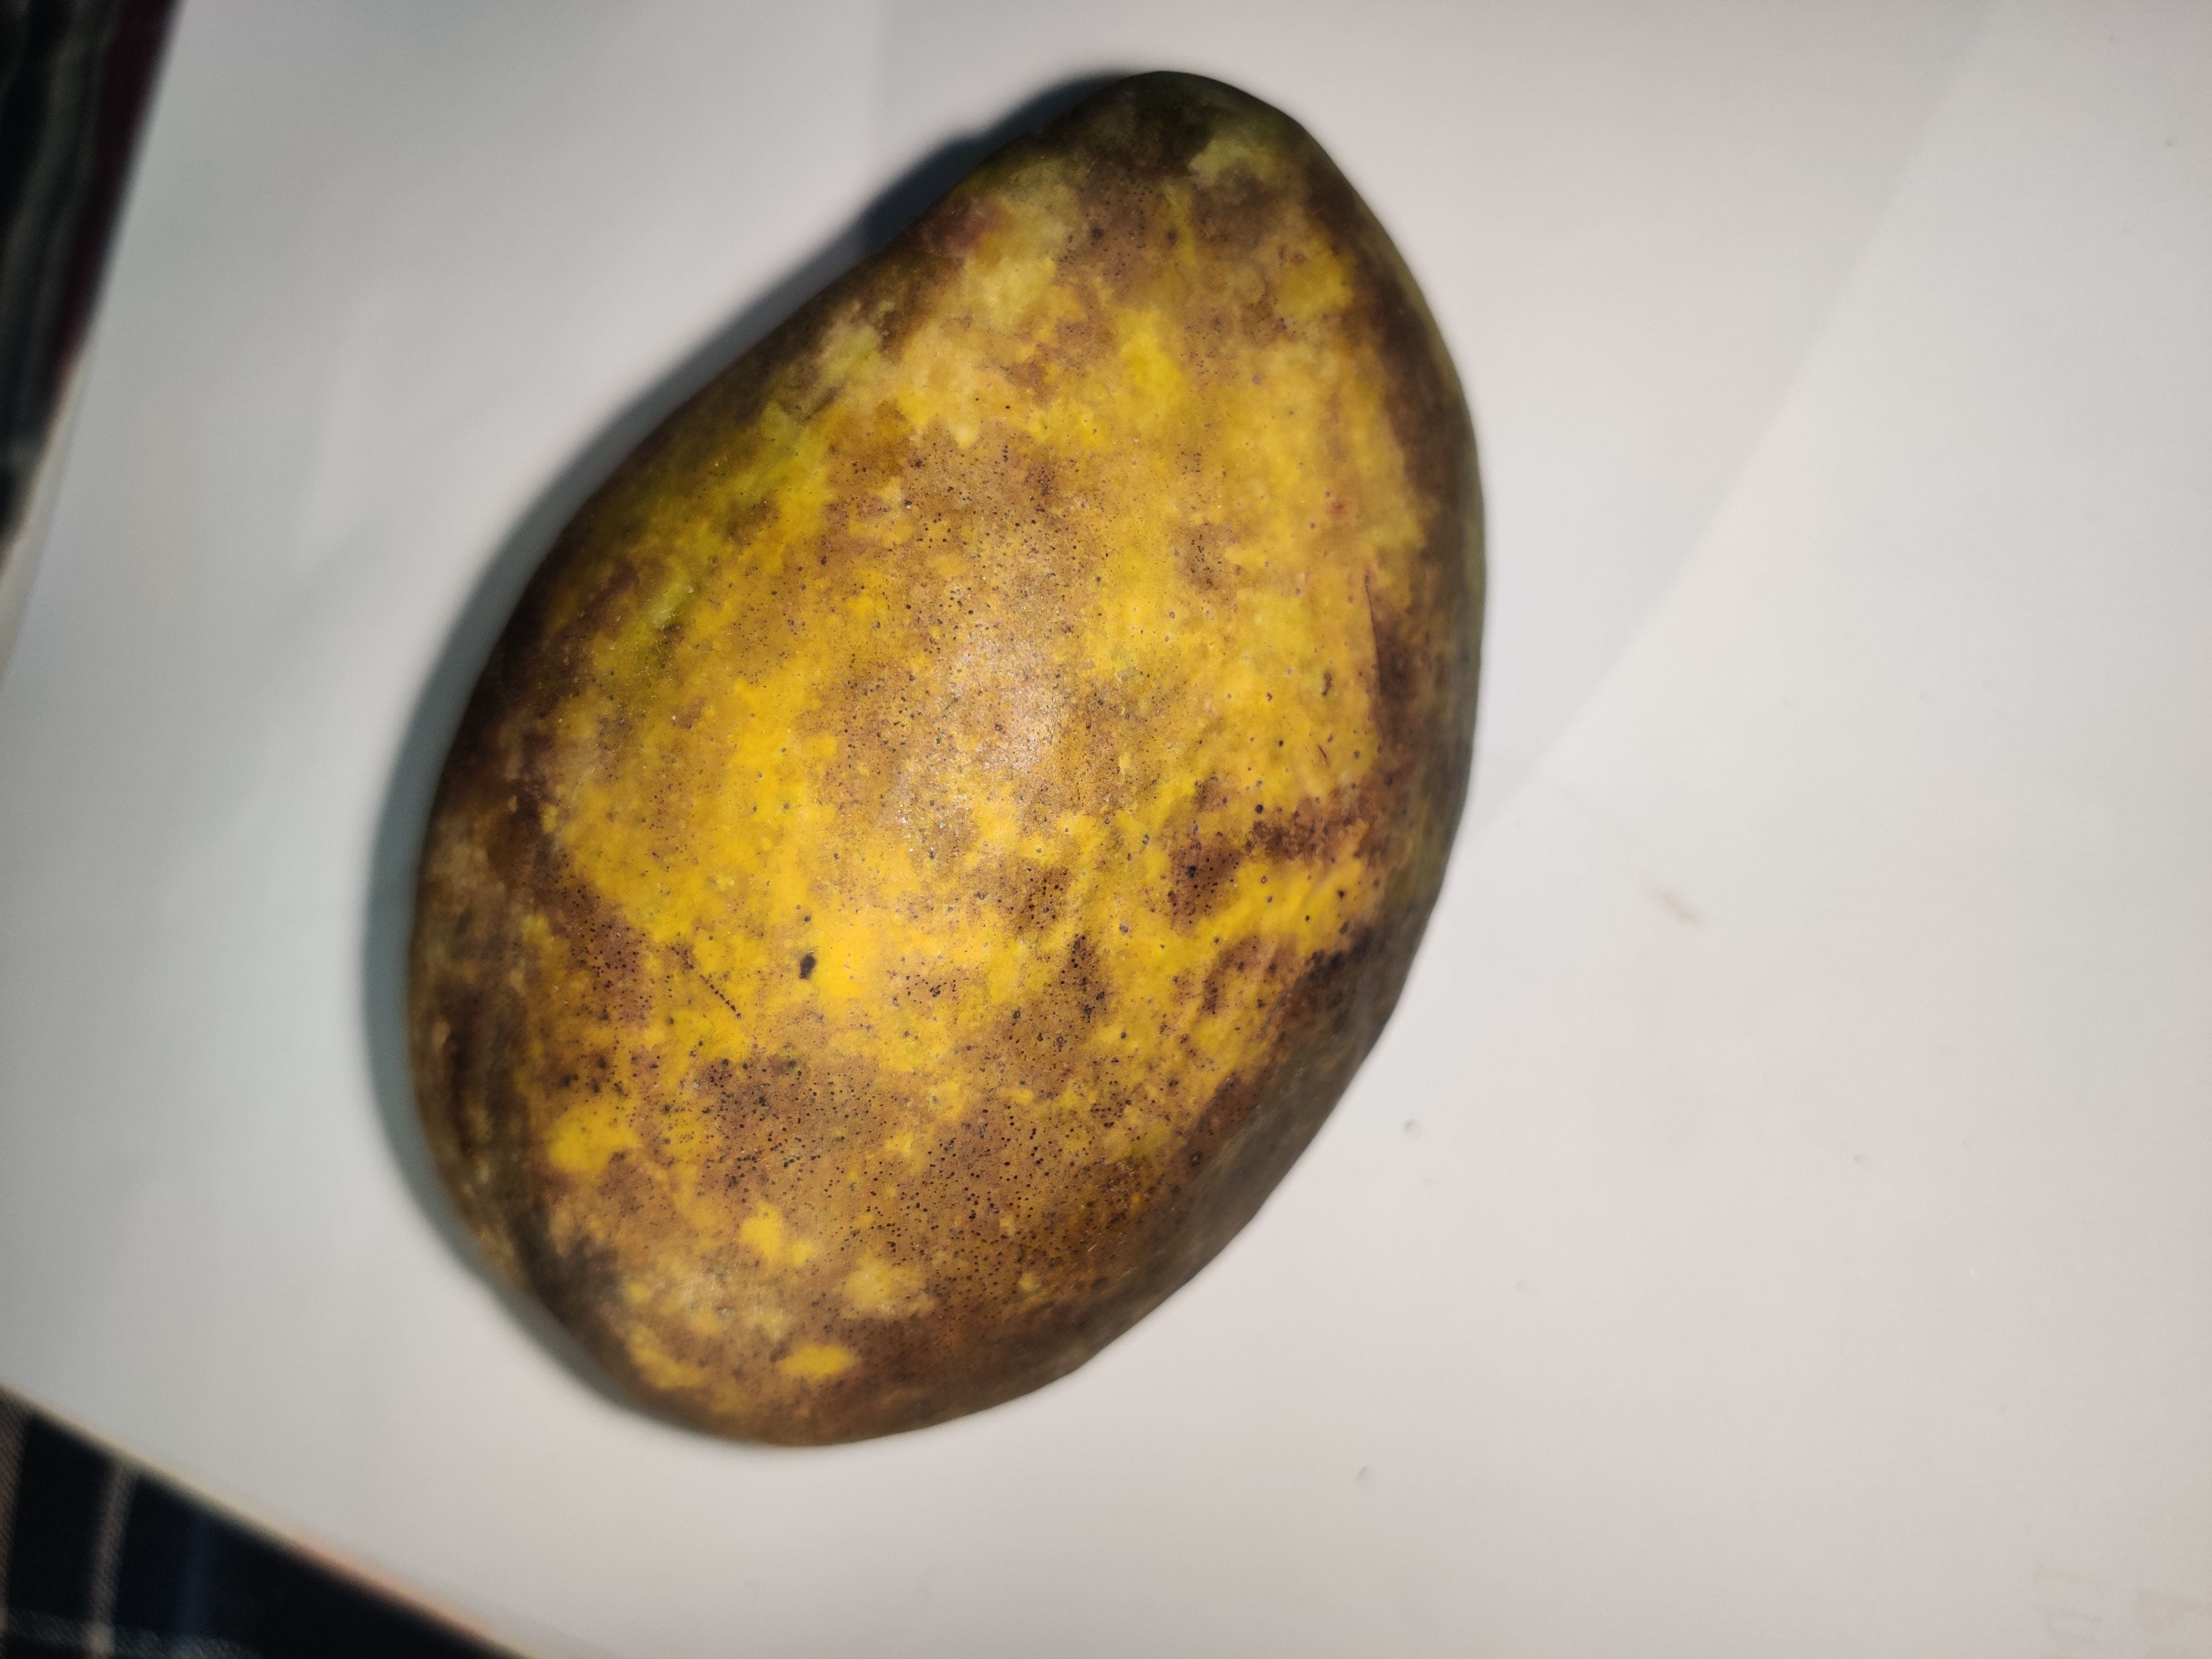
Fruit: mango
Grade: 3rd-grade